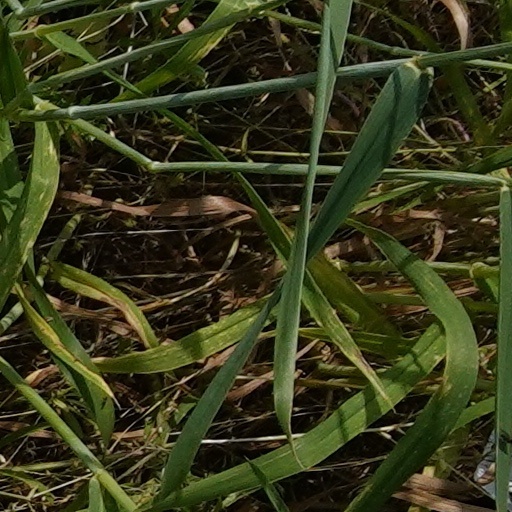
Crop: wheat